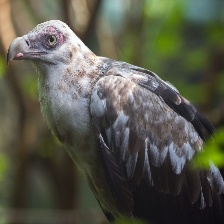
Species: PALM NUT VULTURE
Scientific name: GYPOHIERAX ANGOLENSIS
ImageNet parent category: vulture